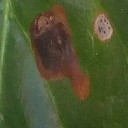
Label: Miner